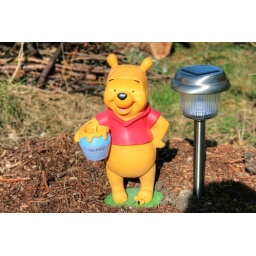
He was walking around my garden eating honey all day long!